East Village, Manhattan

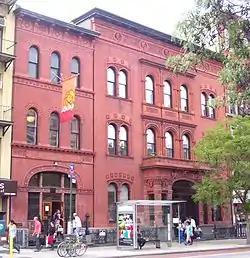
New York Public Library, Ottendorfer branch

East Village is served by four New York City Fire Department (FDNY) fire stations: